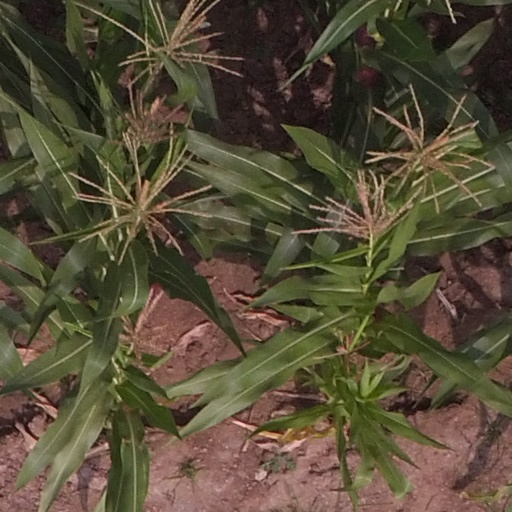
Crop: maize; corn